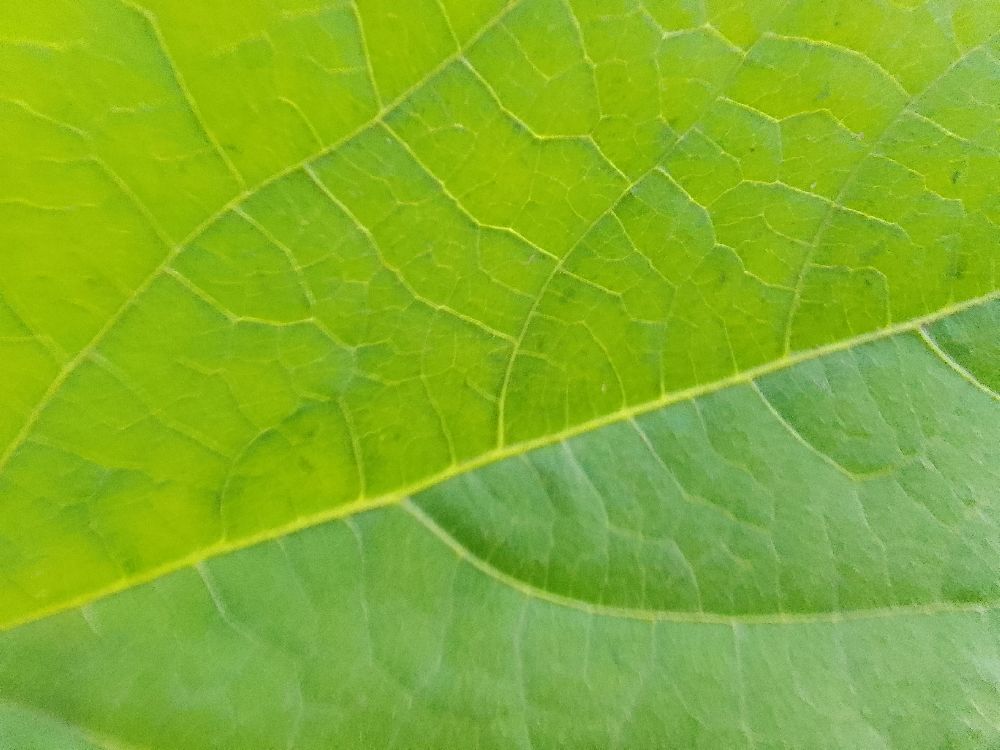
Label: healthy